Alan Moore

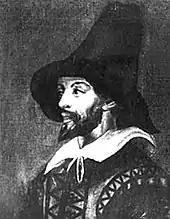
Guy Fawkes serves as physical and philosophical inspiration for the titular protagonist of "V for Vendetta".

The third comic company that Moore worked for in this period was Quality Communications, publishers of a new monthly magazine called "Warrior". The magazine was founded by Dez Skinn, a former editor of both IPC (publishers of "2000 AD") and Marvel UK, and was designed to offer writers a greater degree of freedom over their artistic creations than was allowed by pre-existing companies. It was at "Warrior" that Moore "would start to reach his potential". Moore was given two ongoing strips in "Warrior": "Marvelman" and "V for Vendetta", both of which debuted in "Warrior"s first issue in March 1982. "V for Vendetta" was a dystopian thriller set in a future 1997 where a fascist government controlled Britain, opposed only by a lone anarchist dressed in a Guy Fawkes costume who turns to terrorism to topple the government. Illustrated by David Lloyd, Moore was influenced by his pessimistic feelings about the Thatcherite Conservative government, which he projected forward as a fascist state in which all ethnic and sexual minorities had been eliminated. It has been regarded as "among Moore's best work" and has maintained a cult following throughout subsequent decades.